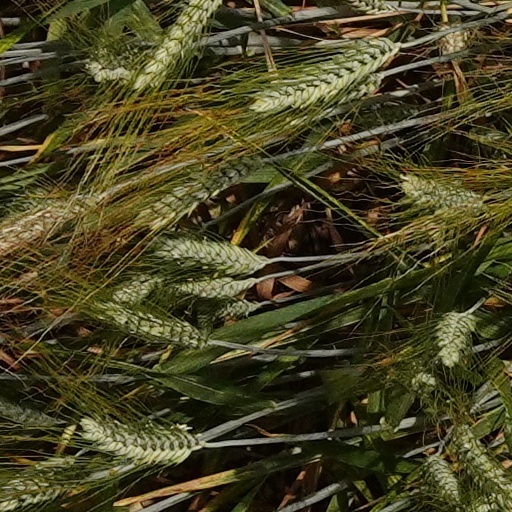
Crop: wheat